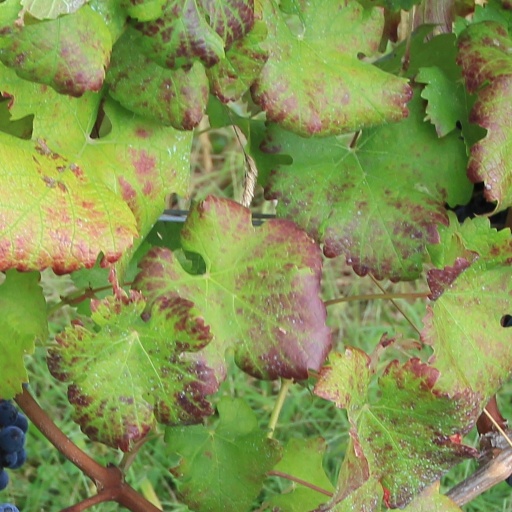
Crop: grape